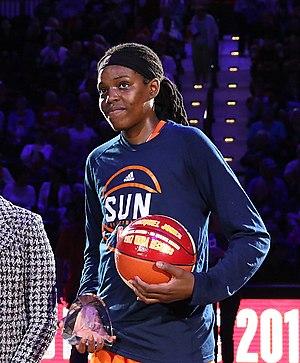
Jonquel Jones, née le 5 janvier 1994 à Freeport, est une joueuse bahaméenne de basket-ball.